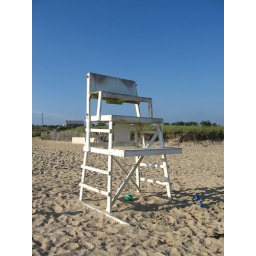
The lone beach chair... I absolutely love the white and blue colors in the picture